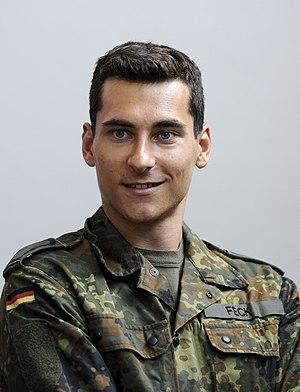
Stephan Feck est un plongeur allemand.